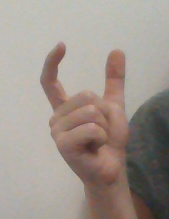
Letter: nun